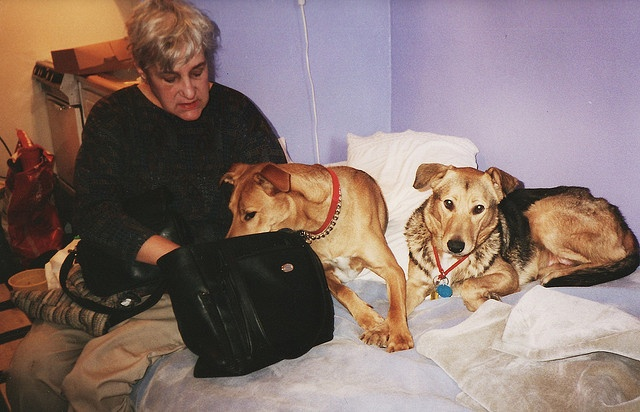
Two brown dogs and a woman sitting on a bed.
A woman is on a bed with two brown dogs.
One dog is peering in the handbag, the other is lying peacefully on the bed.
A woman sits on a bed with two brown dogs and one dog has its nose in her black purse.
A person going through a bag while sitting next to two dogs.